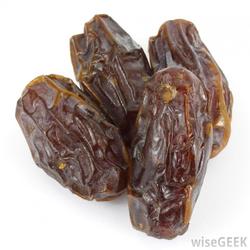
Label: Dates